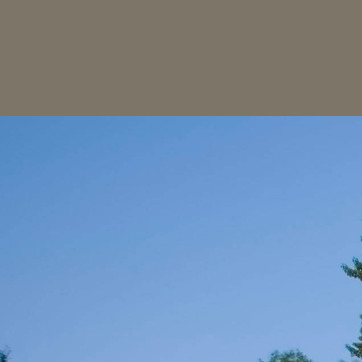
Material: sky